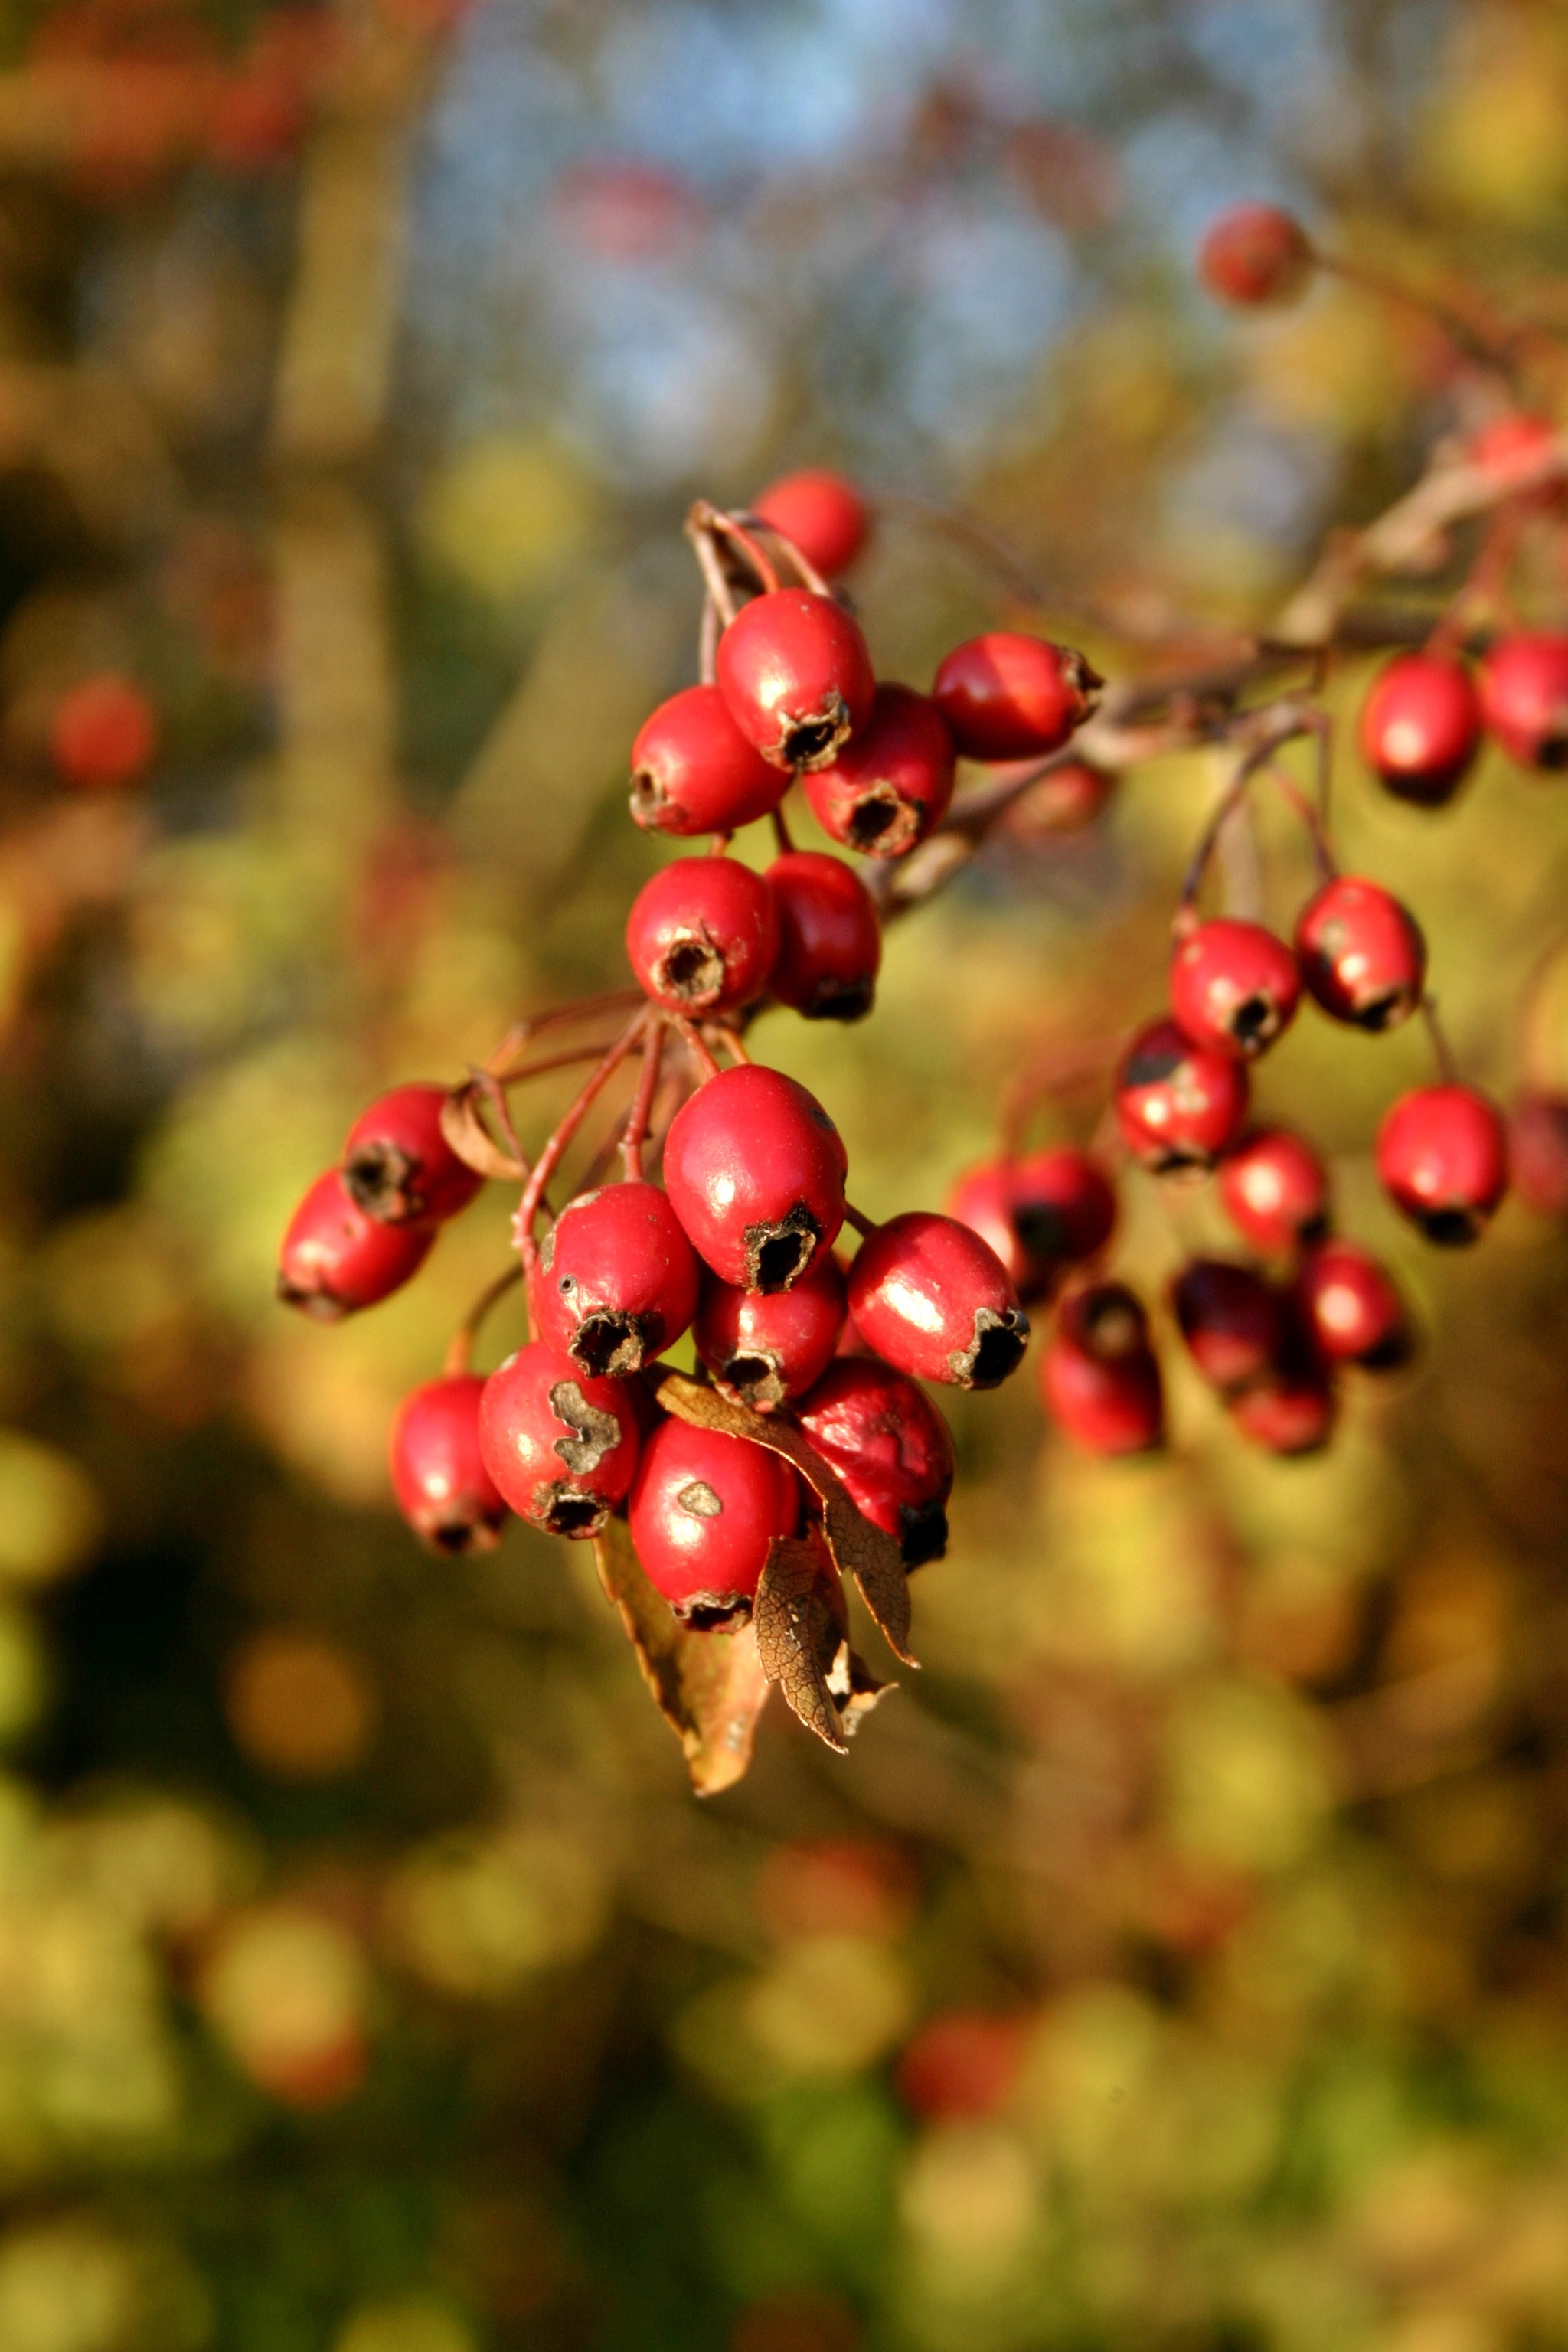
tree, nature, branch, blossom, plant, photography, fruit, berry, leaf, flower, petal, bush, food, red, produce, autumn, botany, healthy, flora, season, close up, shrub, fruits, rowan, wild rose, rose hip, medicinal plant, macro photography, dog rose, rosa canina, rose greenhouse, flowering plant, haw, rose apples, sammelfrucht, woody plant, land plant, haegen